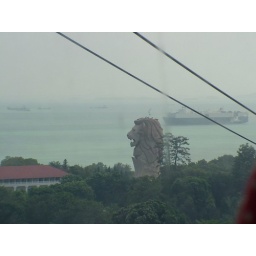
Standing head and shoulders (or fins) above the tree tops, this monument takes the breathe away